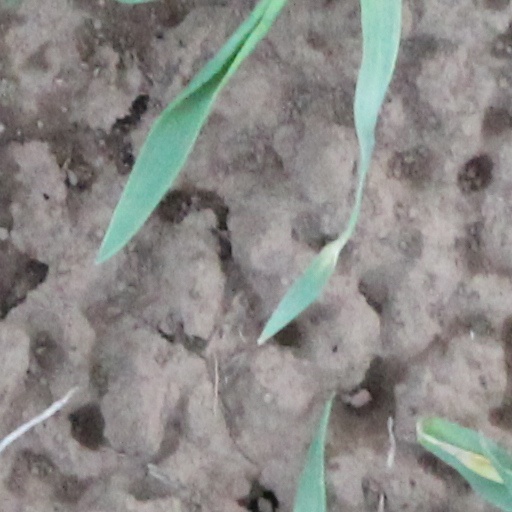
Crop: wheat